SS Stevens

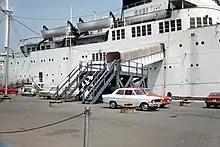
Permanently moored in place, "Stevens" was accessible via the main gangplank (center), or lower gangplank (far left).

Access to "Stevens" from the campus-owned Eighth Street Pier was facilitated by two gangplanks. A double-ramped covered gangplank provided access from the main "A" deck foyer to a fixed, elevated platform on the pier. Two stairways connected the elevated platform to the pier surface. A second gangplank, an uncovered single ramp, provided access to the lower "B" deck directly from the pier surface. Rollers attached to the end of each gangplank accommodated the ship's motion on the water.